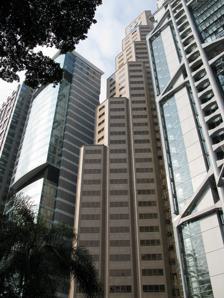
Building: Standard Chartered Bank Building
Country: China
Year built: 1990
Building in Central, Hong Kong This article is about the building in Hong Kong. For the building in Singapore, see Marina Bay Financial Centre . Standard Chartered Bank Building View of Standard Chartered Bank Building from Queen's Road Central General information Location 4-4A Des Voeux Road Central Central , Hong Kong Topped-out 21 March 1989 ; 35 years ago ( 1989-03-21 ) Inaugurated 30 May 1990 ; 34 years ago ( 1990-05-30 ) Cost HK$600 million Owner Hang Lung Properties Height Roof 191 m (627 ft) Technical details Floor count 42 Floor area 4,814 m 2 (51,820 sq ft) (retail) 23,730 m 2 (255,400 sq ft) (office) 28,544 m 2 (307,250 sq ft) (total Gross Floor Area ) 16 carpark spaces Design and construction Architecture firm Palmer and Turner Developer Standard Chartered Bank Main contractor Gammon-Nishimatsu JV The Standard Chartered Bank Building ( Chinese : 渣打銀行大廈 ) is a skyscraper located in Central , Hong Kong . The tower rises 42 storeys and 191 metres (627 ft) in height. The building was completed in 1990. It was designed by architectural firm P & T Architects & Engineers Ltd. History Previous buildings The site was previously home to the bank's former, 16-storey headquarters, built in 1959 and designed by Palmer and Turner . Current building In 1987, during the time of the negotiations of the Hong Kong sovereignty , the land "owner", The Standard Chartered Bank owned the life-time ( 999 years , until 2854) lease agreement with the Hong Kong Government . Around this time, the bank signed an agreement with Hang Lung Group , which now owns the land and the building and were responsible for the development cost and entire construction management. As part of the agreement, Hang Lung Group are required to lease back part of the floor area to Standard Chartered Bank for a long period at a low fee. The new headquarters was designed, like its predecessor, by Palmer and Turner. It was constructed by a Gammon - Nishimatsu [ ja ] joint venture, and a superstructure topping-out ceremony was held on 21 March 1989. The new headquarters was officially opened in a ceremony on 30 May 1990 officiated over by bank chairman Rodney Galpin and Governor David Wilson . It cost approximately HK$600 million to construct. The building was financed through a unique arrangement, whereby Nishimatsu leased a portion of the building for a period of 25 years (until 2012), and then Standard Chartered leased most of this space back from Nishimatsu at pre-determined rates. Other areas of the building were let out directly by Nishimatsu. In December 1992, the building was sold to Amoy Properties, now called Hang Lung Properties , for HK$900 million, with Amoy assuming responsibility for leasing space from Nishimatsu on behalf of the bank. Design The building is 191 metres tall. Architect Remo Riva of Palmer and Turner led the building's design. The building is shaped so that the occupants can enjoy views of both Statue Square and Government Hill . The lobby, on the side of the building that faces a small, dark alley, contains two huge stained glass windows, each 10 metres tall and 2.5 metres wide. They were designed by Riva and depict scenes of old and new Hong Kong. The windows were manufactured in London and shipped to Hong Kong. A third stained glass window faces the HSBC Main Building and was designed by Patrick Leung, an interior designer at Palmer and Turner. Current occupants Currently, the building is home to the Hang Lung Group headquarters and the headquarters of the Standard Chartered Bank (Hong Kong) , although the latter's main operation office is now located in Millennium City 1, Kwun Tong . See also List of tallest buildings in Hong Kong References